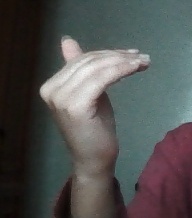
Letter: khaa